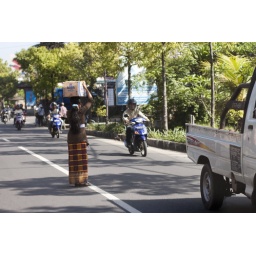
How to cross the highway in Bali